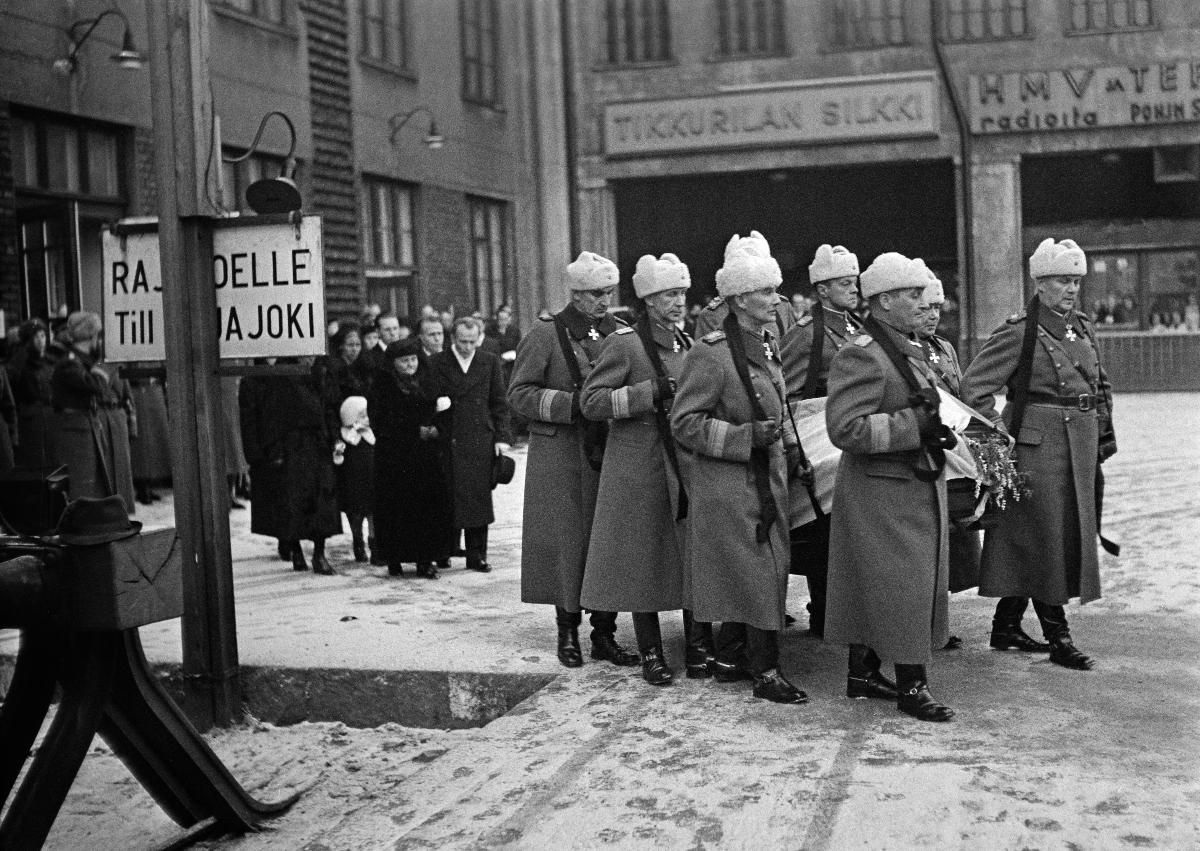
Presidentti Kyösti Kallion hautajaiset
President Kyösti Kallios jordfästning; The funeral of President Kyösti Kallio
sisällön kuvaus: Presidentti Kyösti Kallion hautajaiset Helsingissä 22.12.1940. Arkku kannetaan Helsingin rautatieasemalle. content description: The funeral of President of Finland Kyösti Kallio in Helsinki 22.12.1940. The coffin is carried to Helsinki Railway Station. innehållsbeskrivning: President Kyösti Kallios jordfästning i Helsingfors 22.12.1940. Kistan bärs till Helsingfors järnvägsstation.
Kuvaaja: Sundström, Hugo, kuvaaja
Vuosi: 1940
Paikka: Suomi, Uusimaa, Helsinki
Aiheet: HBL; presidentit; hautajaiset; kuolema; presidents; funerals; Finnish presidents; death; presidenter; jordfästningar; begravningar; död; döden